Nick Thurman

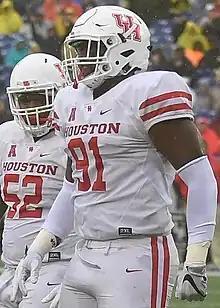
Thurman with the Houston Cougars in 2016

Nicholas-Devon L Thurman (born June 12, 1995) is an American professional football defensive tackle. He played college football for Houston.